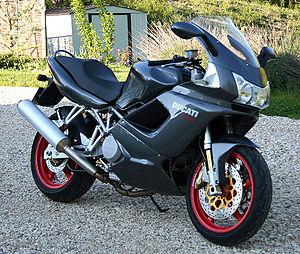
Ducati Motor Holding est un constructeur italien de motos basé à Bologne, en Émilie-Romagne. Le 19 avril 2012, le constructeur automobile allemand Audi, filiale de Volkswagen, annonce avoir racheté Ducati.